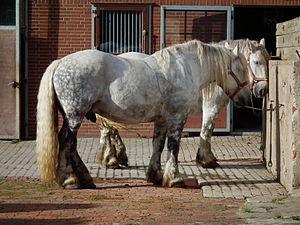
Le cheval nivernais est un grand et puissant cheval de trait de couleur noire, créé comme race par le comte de Bouillé à partir de 1872 dans la Nièvre, afin d'obtenir une bête apte aux travaux agricoles. Il insiste pour que les éleveurs du pays croisent leurs rustiques juments morvandelles avec des étalons percherons, toujours noirs. La race est reconnue en 1880. Dès la fin du XIXᵉ siècle, l'élevage de ce cheval remplace celui du bidet du Morvan. Les éleveurs affrontent tour à tour l'hostilité de l'administration des haras quant à la reconnaissance de la race, la concurrence du percheron pour les exportations aux États-Unis, puis celle des chevaux de trait ardennais et auxois pour le travail agricole durant l'entre-deux-guerres.